Philippus Baldaeus

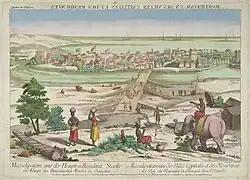
View of Masulipatnam in 1676. From Philippus Baldaeus, "A True and Exact Description of the most Celebrated East-India Coasts of Malabar and Coromandel"

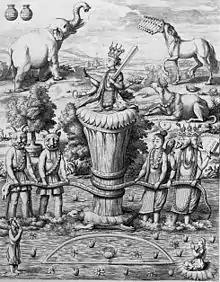
The Quirlung the milk sea by gods and the Asuras in Baldaeus' "Abgotterey"

Baldaeus served in Ceylon, both the Dutch Reformed Church as well as the native, formerly Catholic Christians, whom he had almost put the new faith. In the ranks of soldiers in the service of the VOC, there were also many Lutherans, especially German, considered by the pastors as a rival faith and were often sharply attacked in sermons.